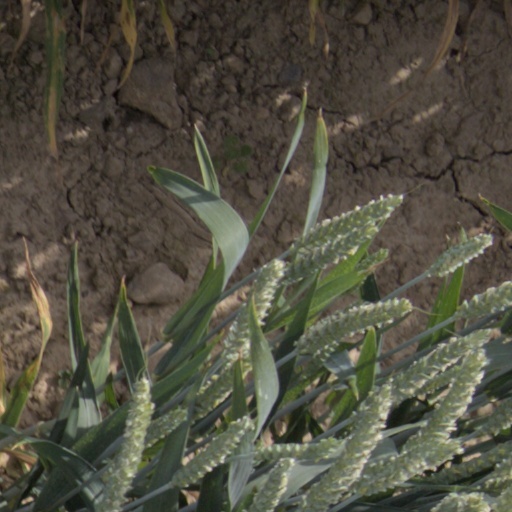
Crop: wheat